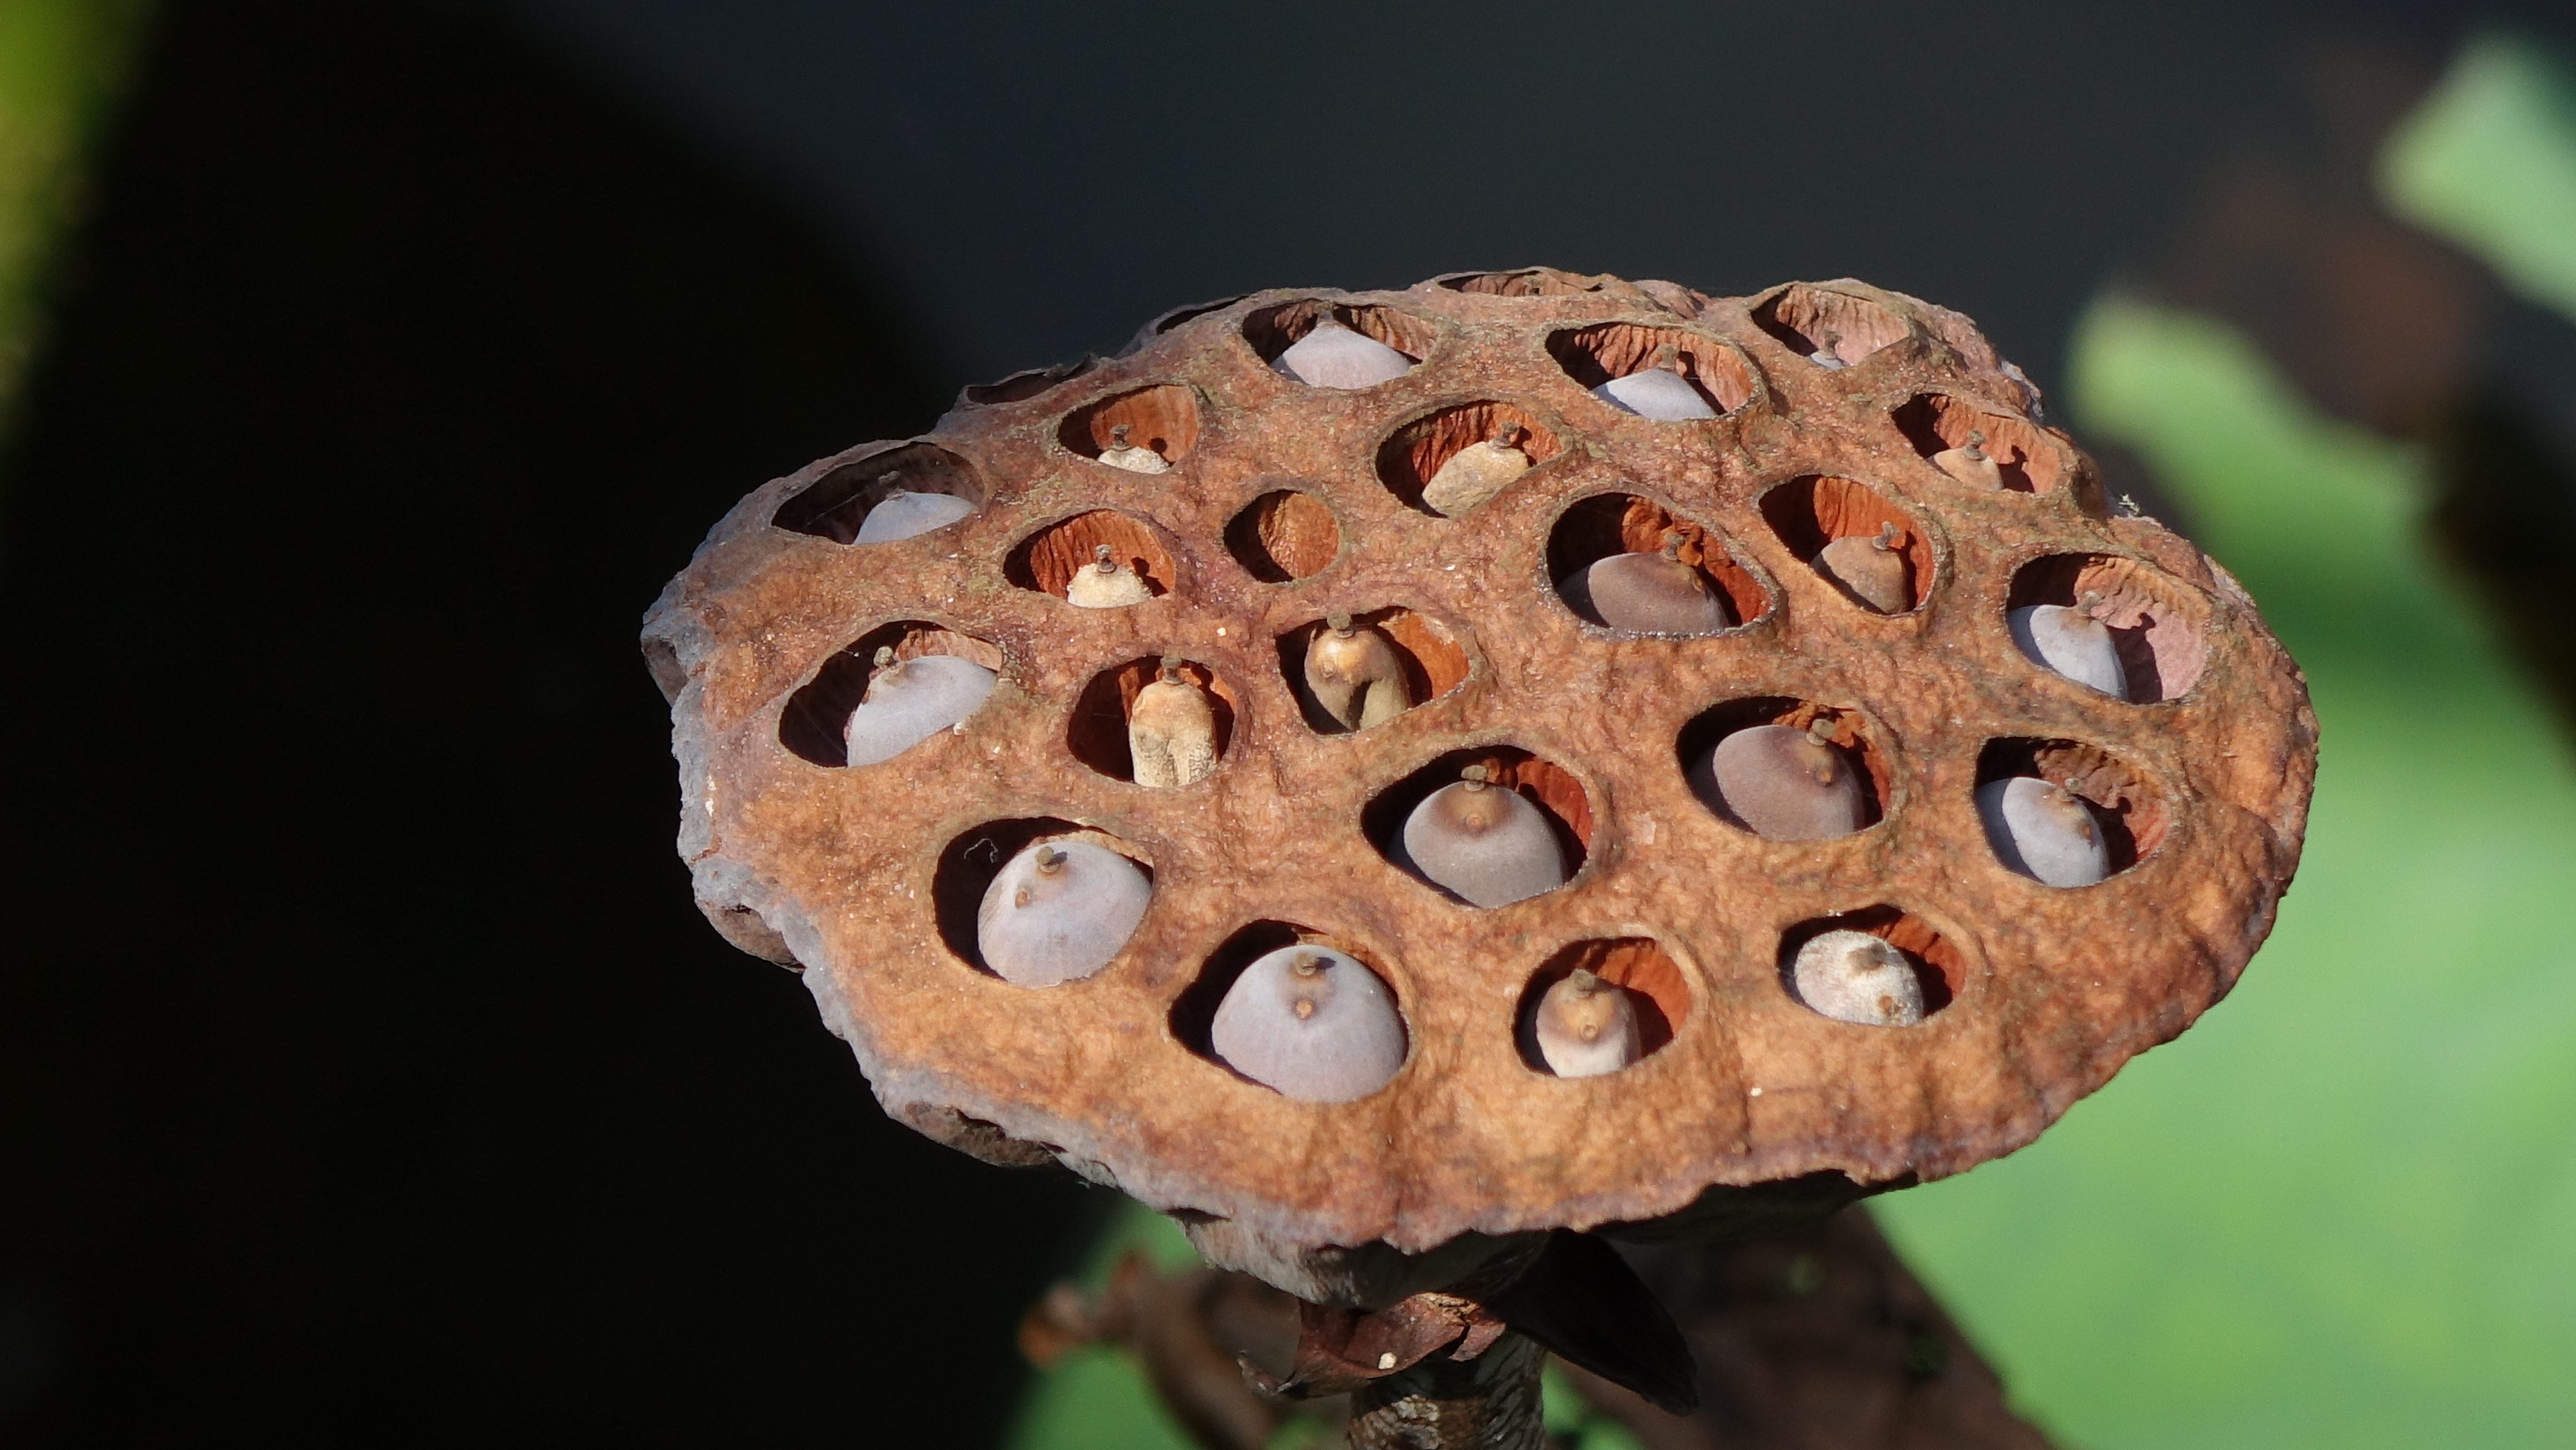
tree, branch, plant, leaf, hole, flower, dry, pond, produce, brown, close up, seeds, lotus, bud, macro photography, lotus nuts, the seed head